Asturias

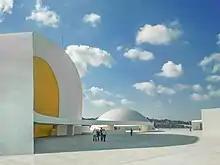
Oscar Niemeyer International Cultural Centre

Asturias has a rich artistic legacy that emphasizes Romanesque ("Asturias Arts") indigenous architecture with monuments like Santa María del Naranco, Santa Cristina de Lena and San Miguel de Lillo. These monuments have a Ramirense Romanesque style (due to Ramiro I) or San Julián de los Prados, known as Santullano (Oviedo) of the Alfonsino pre-Romanesque style (due to Alfonso II), which are all in Oviedo. Other examples of architecture are Villaviciosa's church, San Salvador de Valdediós (commonly known by the Asturians as "Conventín"), and the church of San Salvador de Priesca. Another example is Cabranes' San Julian de Viñón.